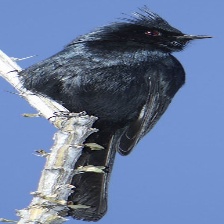
Species: PHAINOPEPLA
Scientific name: PHAINOPEPLA NITENS